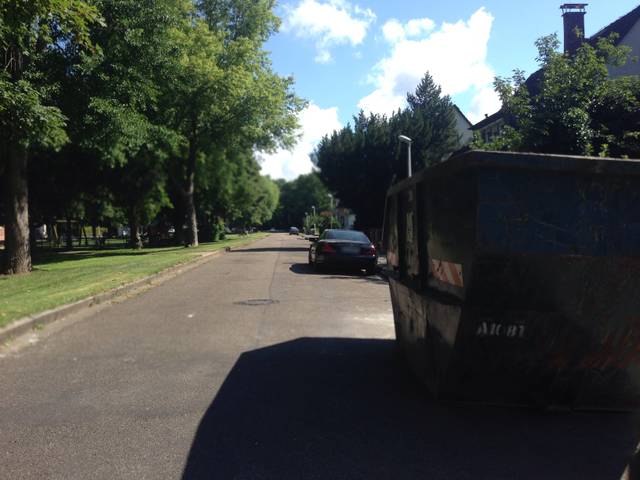
Region: Germany
Coordinates: 50.13, 8.908